Oskar von Hutier

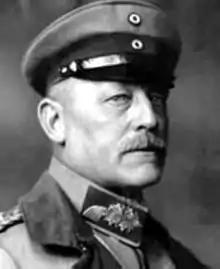

Oskar Emil von Hutier (27 August 1857 – 5 December 1934) was a German general during the First World War. He served in the German Army from 1875 to 1919, including war service.